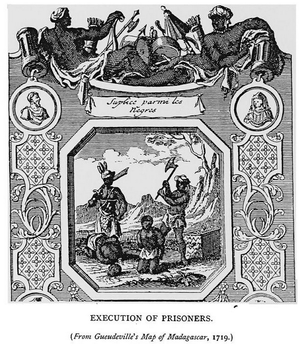
Robert Drury est un marin britannique, rendu célèbre par le récit du naufrage qu'il fit à Madagascar en 1701.